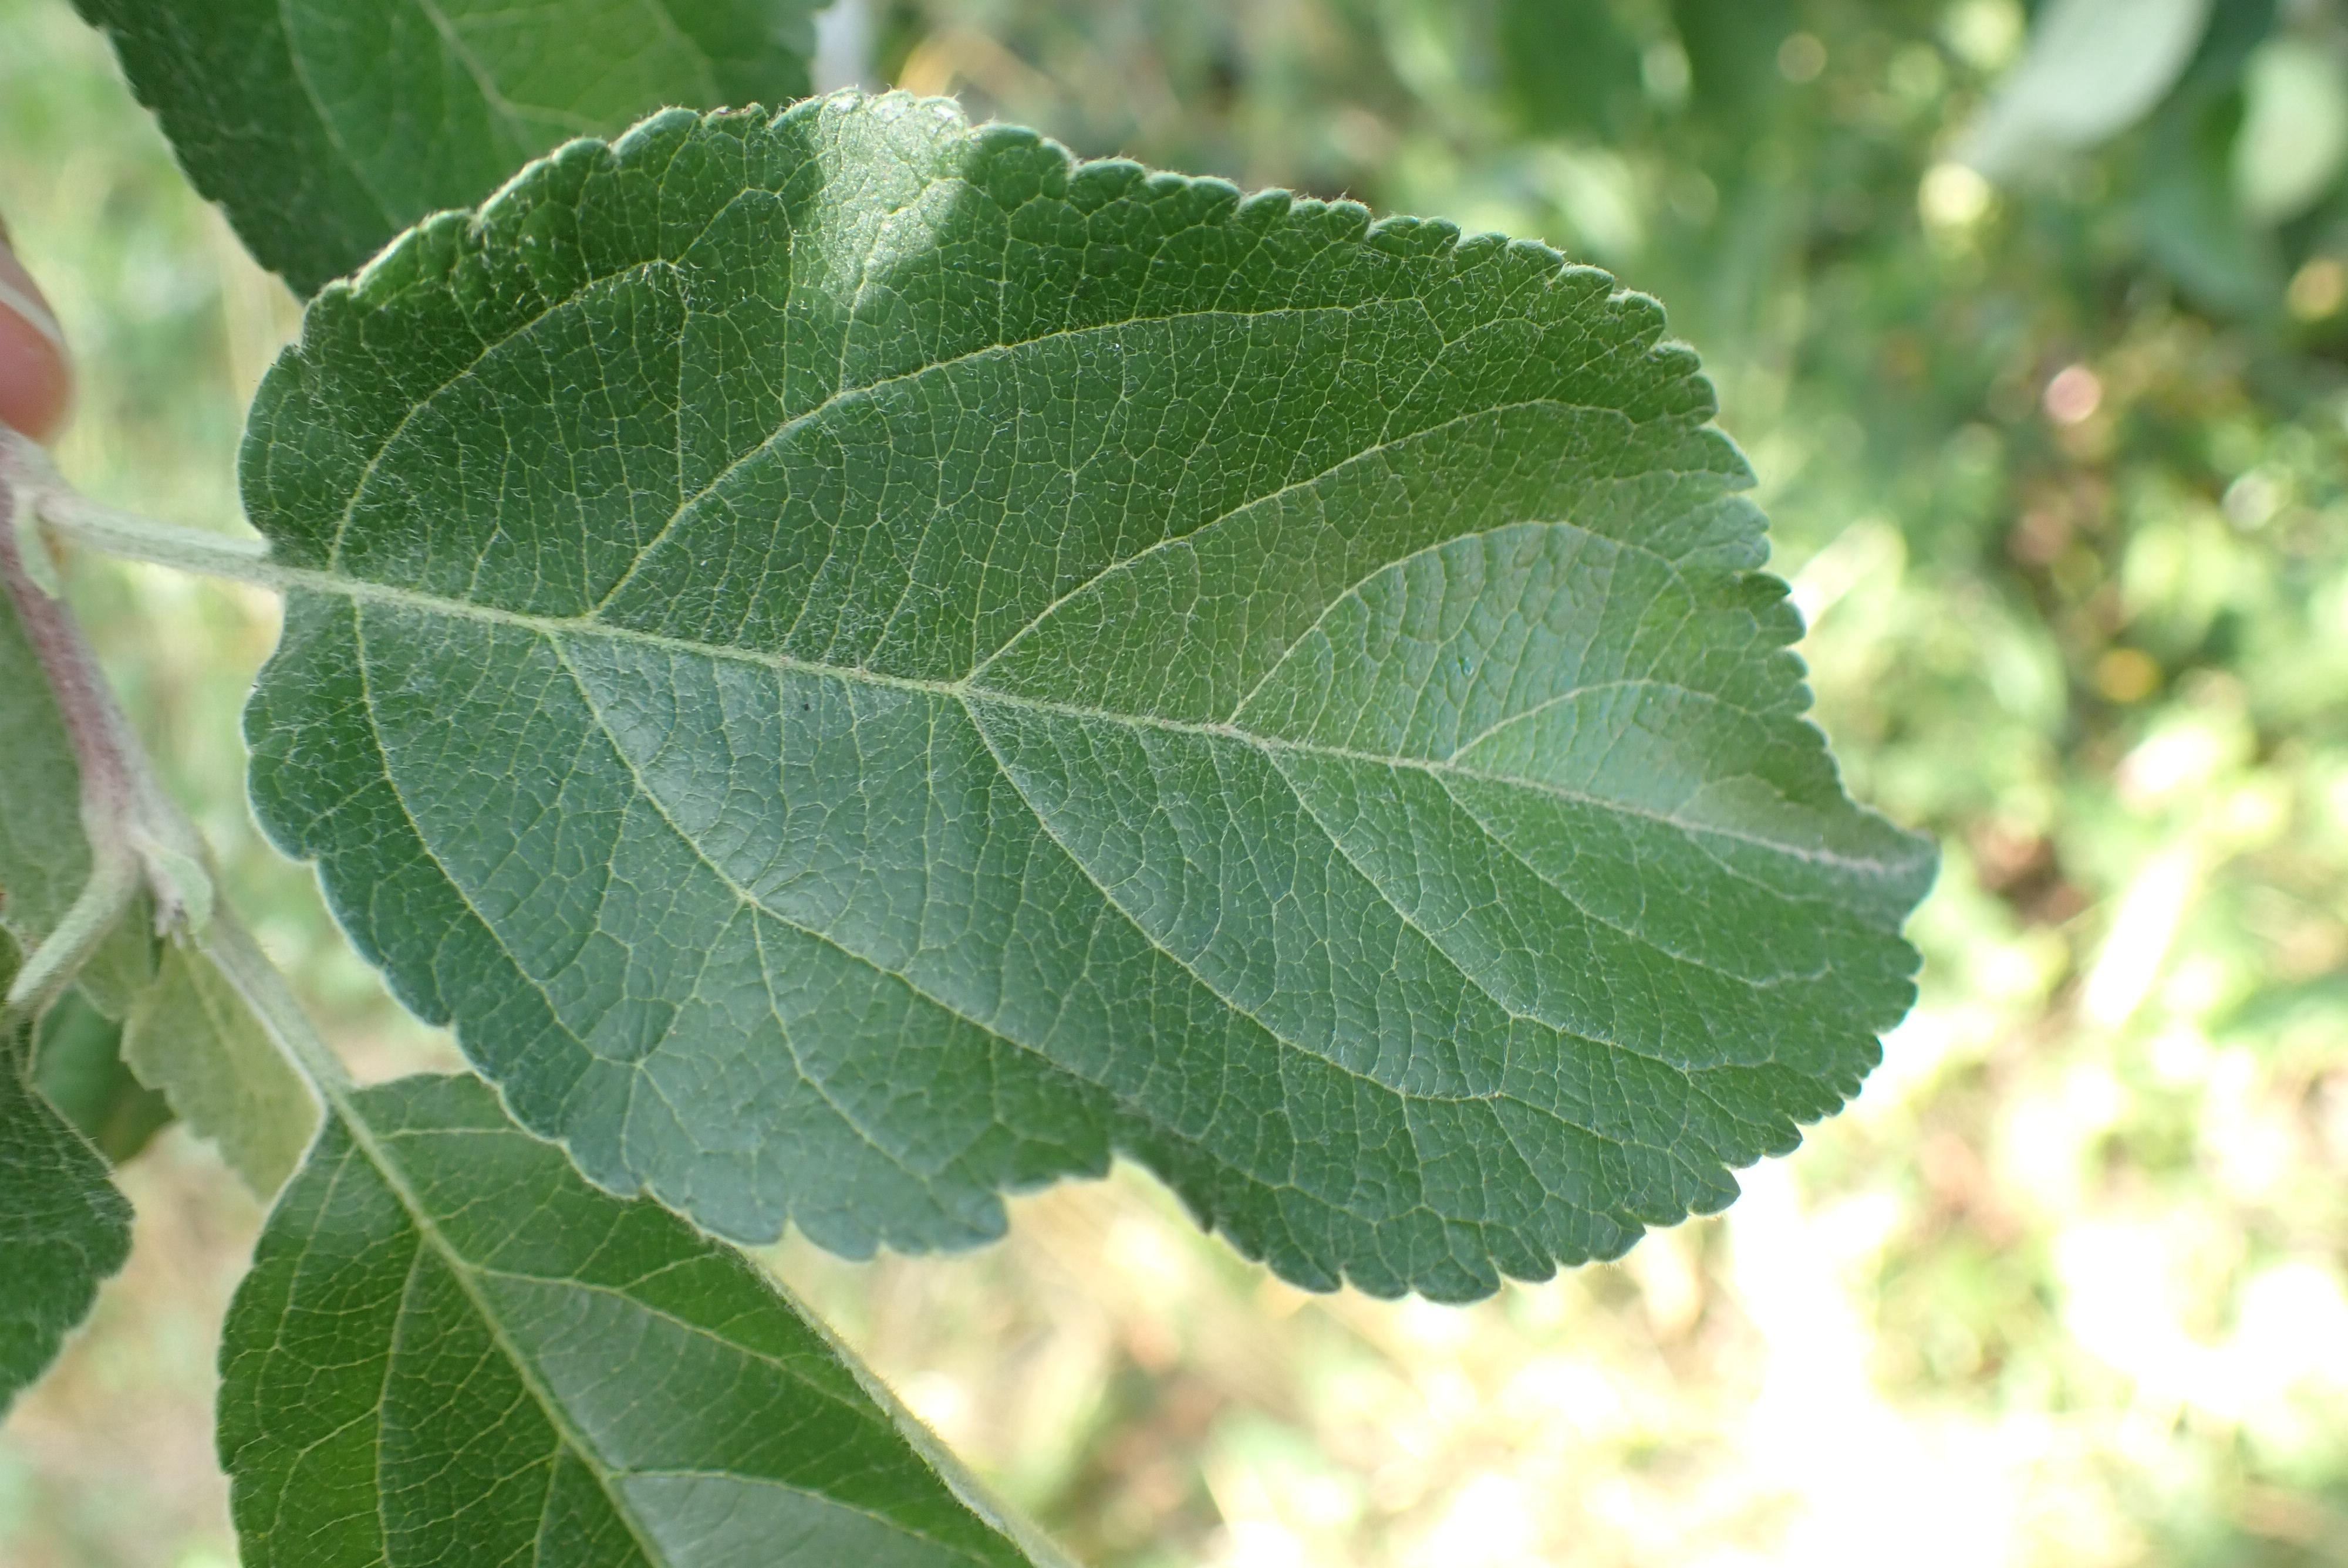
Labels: healthy